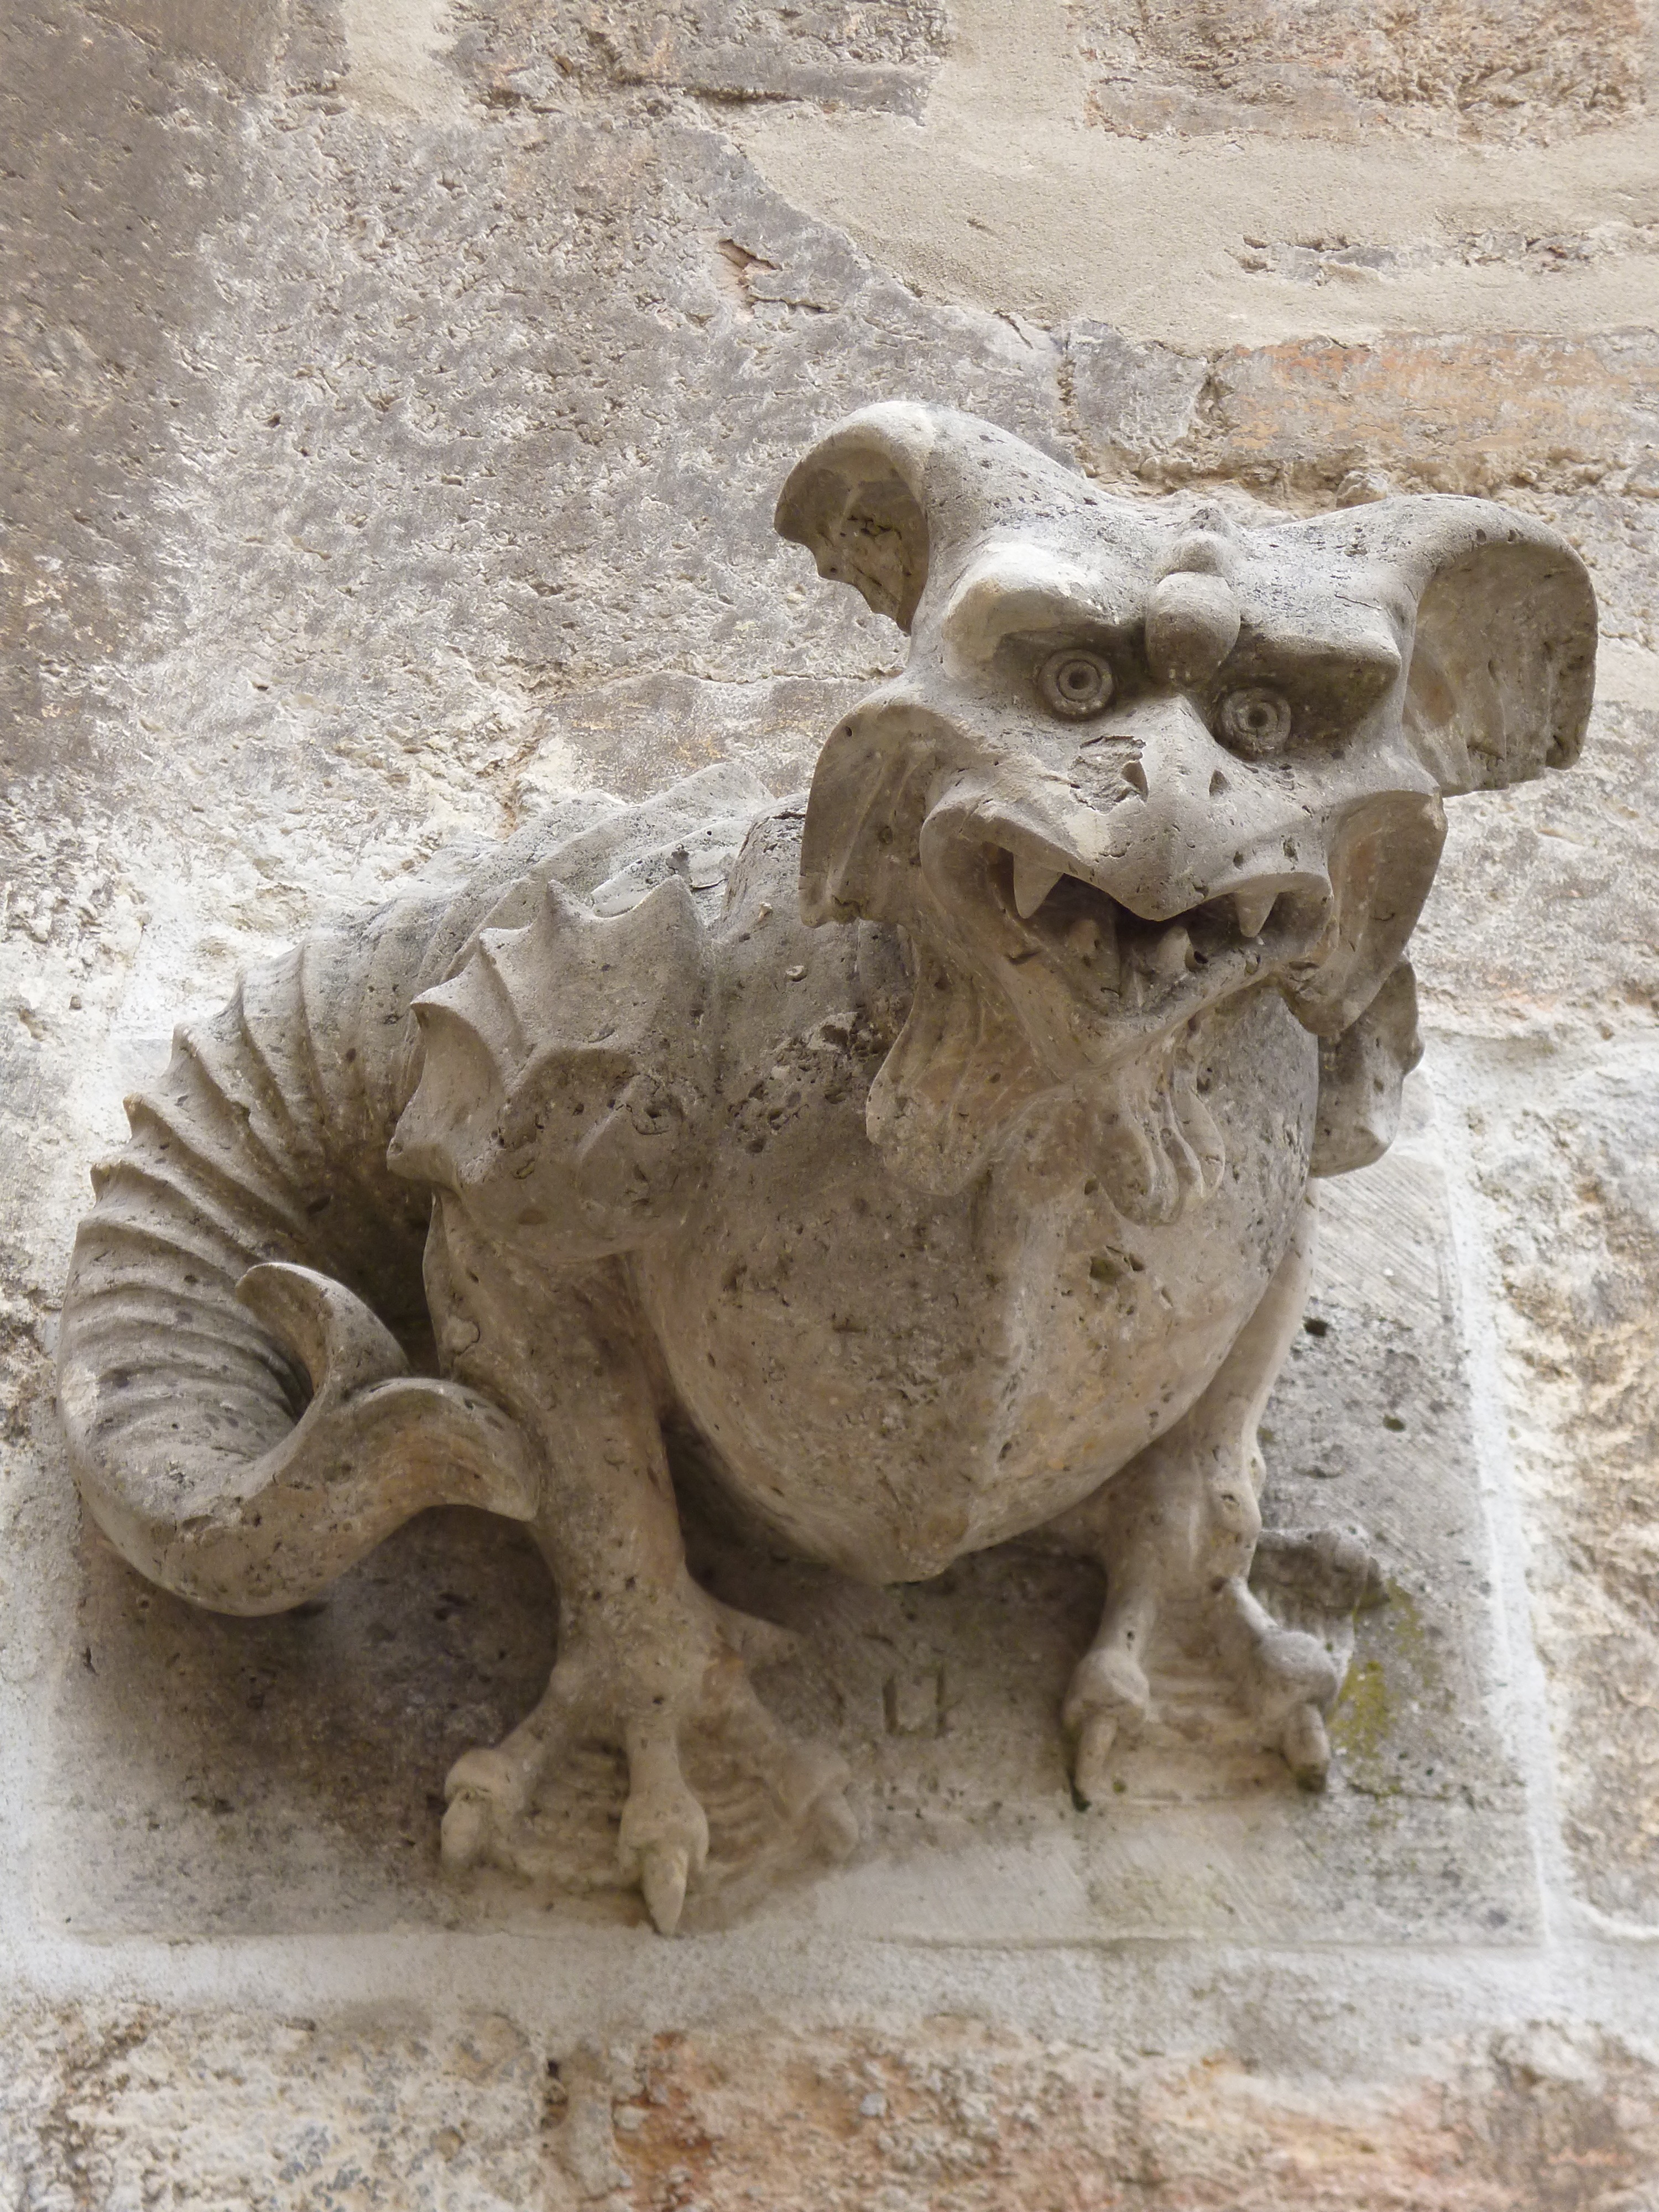
sand, monument, statue, lion, gargoyle, sculpture, art, temple, creature, dragon, carving, dom, relief, middle ages, mythology, mythical creatures, mythical, stone carving, ancient history, dragon fountain figure